Little House, Meersburg

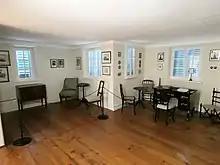
The Swallow's nest

When Annette von Droste-Hülshoff was residing at the Little House, it consisted of a state room and a kitchen on the ground floor, which housed a staircase into a common room and bedrooms for herself and a maid. Droste-Hülshoff described the state room as a "glass case" with an oriel that contained a canapé and a tile stove. Memorabilia from the poet's time are on display here. In the alcove nearby is located Droste-Hülshoff's collection of jewels. Droste-Hülshoff described the upstairs room as a "swallow's nest", decorated now with copies of Droste-Hülshoff's manuscripts, miniature portraits, and family photographs. Also on display here are first-edition copies of works by Droste-Hülshoff, Goethe, and Levin Schücking. During her ownership of the Little House, Droste-Hülshoff had it repainted.